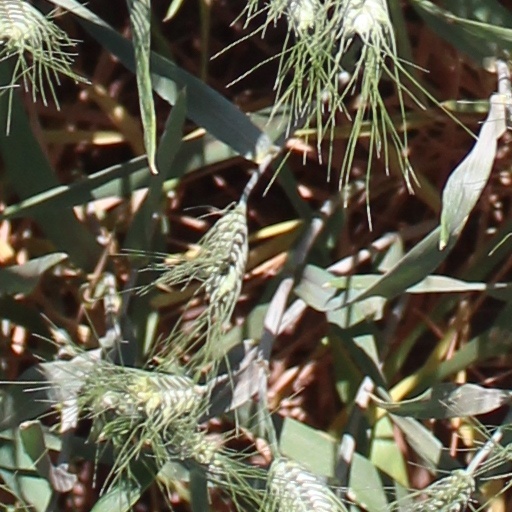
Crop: wheat